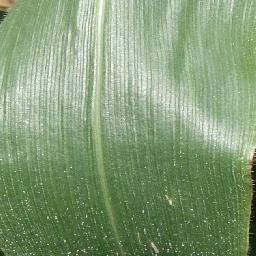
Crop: corn
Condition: (maize)_healthy